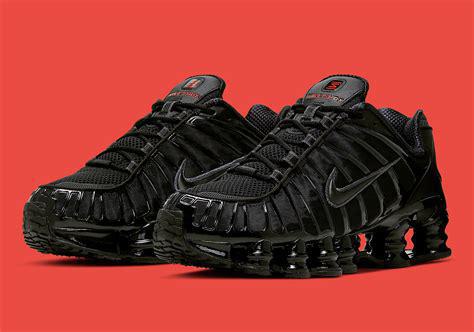
Brand: Nike
Model: Shox TL